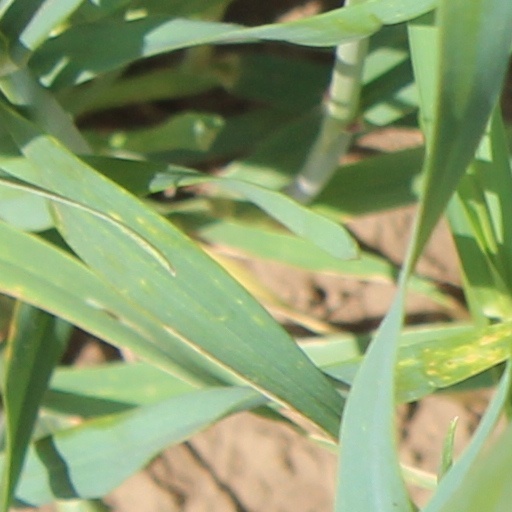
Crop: wheat